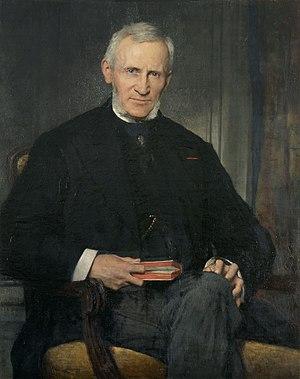
François-Joseph-Philoclès Regnier de La Brière dit Regnier est un comédien et dramaturge français né le 1ᵉʳ avril 1807 à Paris, où il est mort le 27 avril 1885.